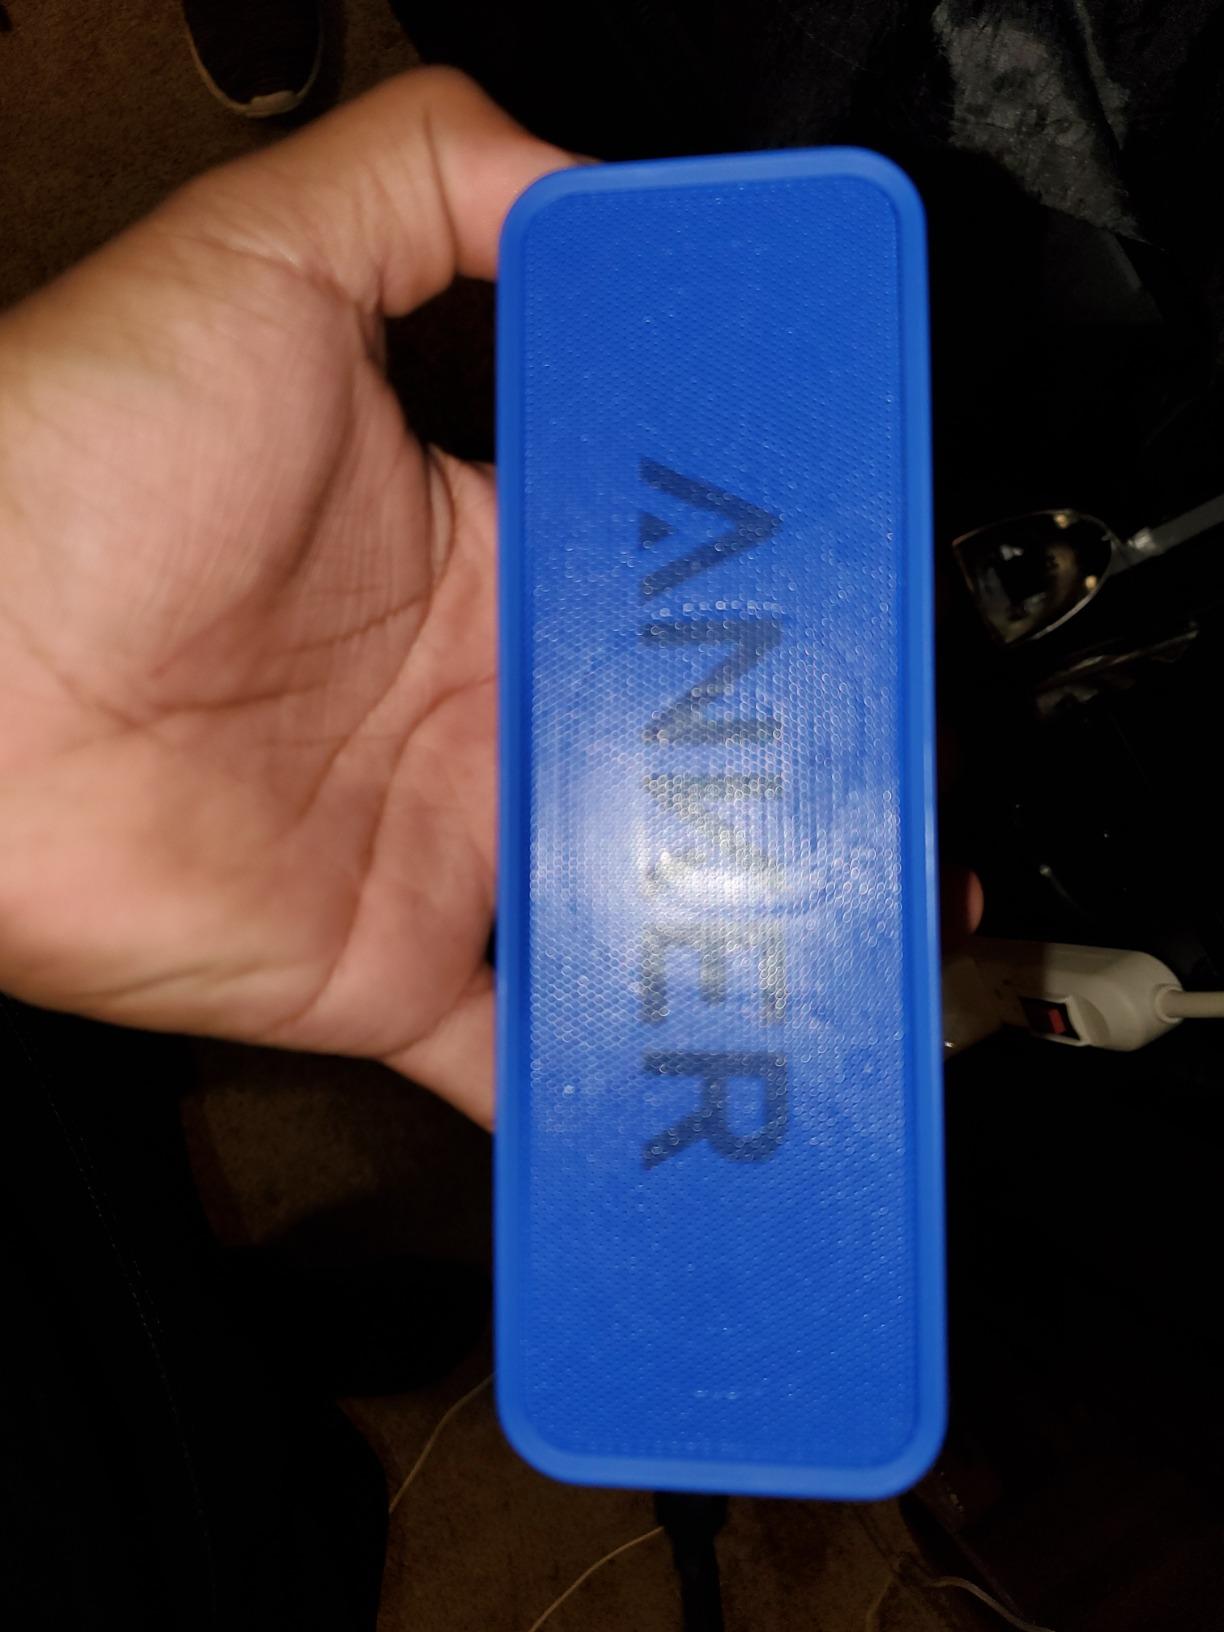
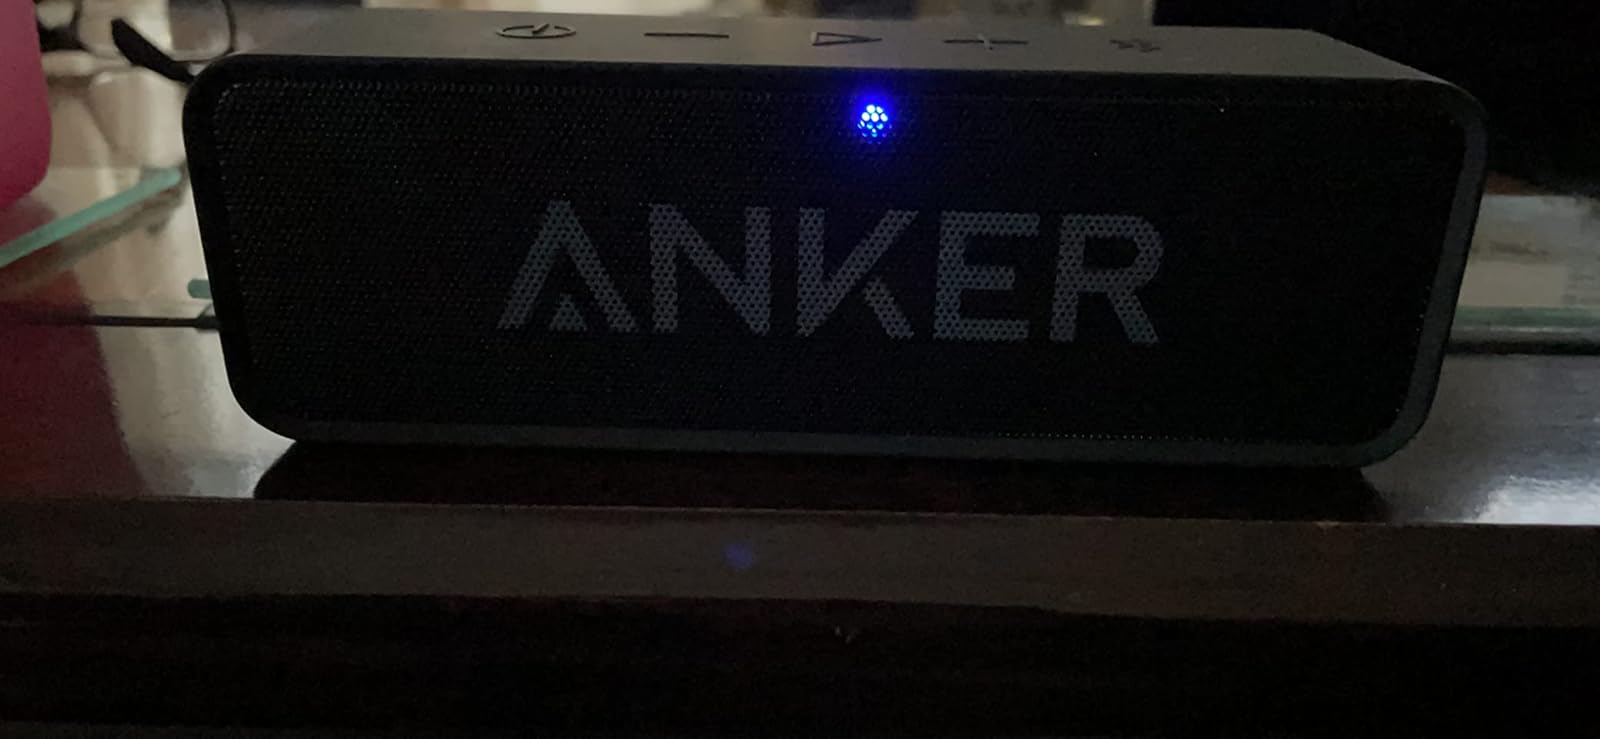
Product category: speaker
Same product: no